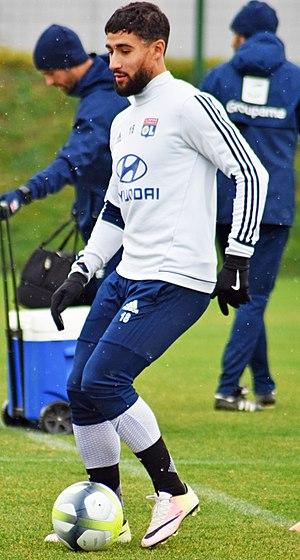
Nabil Fekir, né le 18 juillet 1993 à Lyon, est un footballeur international français, qui après avoir joué pour son club formateur l'Olympique lyonnais pendant six saisons au niveau professionnel, évolue depuis 2019 au poste de milieu offensif pour le Real Betis.